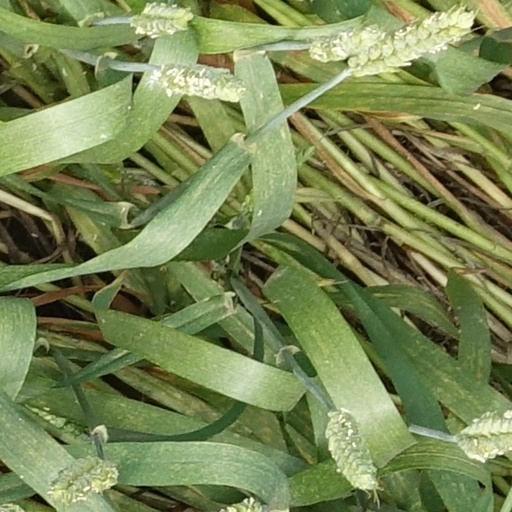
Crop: wheat